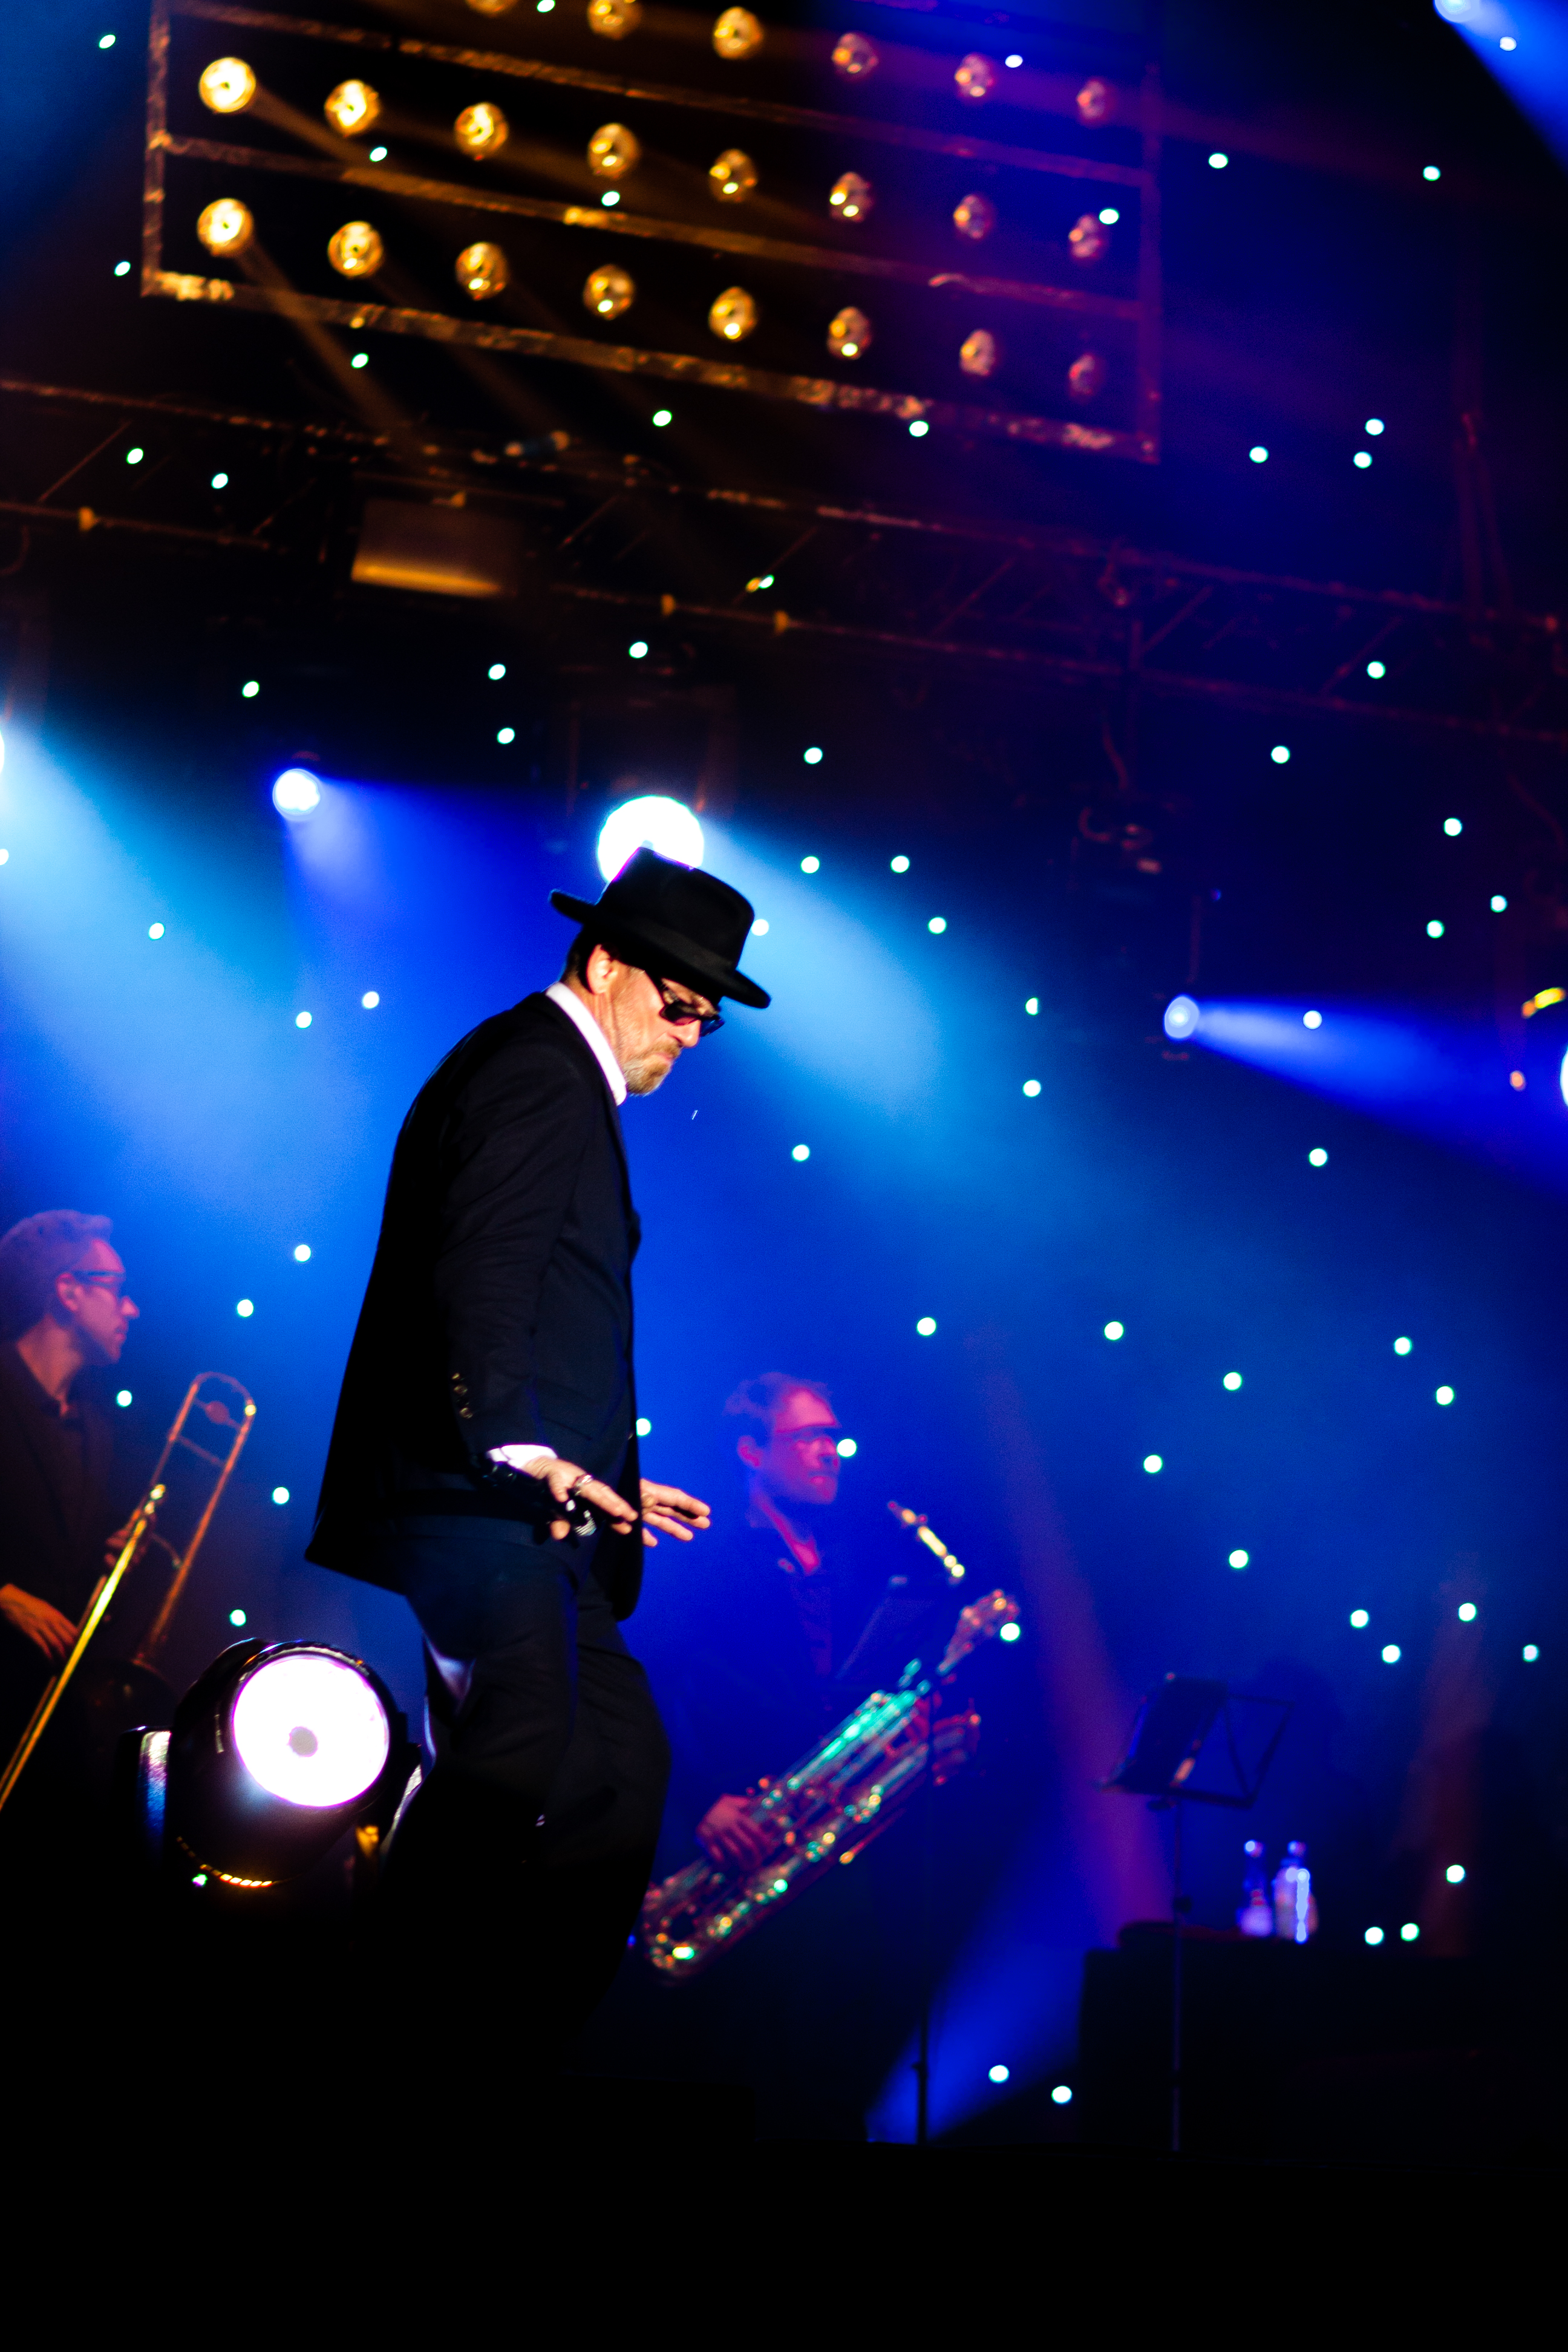
music, night, concert, band, audience, live, canon, park, musician, 2014, holland, festival, eos, nederland, hague, 40d, gig, denhaag, haye, stage, madness, zuiderpark, nightatthe, performance, bassist, guitarist, drums, drummer, entertainment, performing arts, rock concert